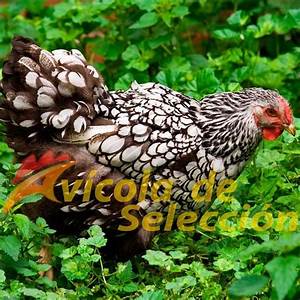
Label: chicken